Nikolay Polukhin

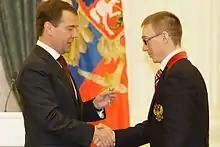
Polukhin (right) is awarded the Order of Friendship by Russian President Dmitry Medvedev in 2010.

Nikolay Polukhin (born 7 July 1982) is a Russian cross-country skier, biathlete and Paralympic Champion. He is notable for winning the most medals at the Vancouver 2010 Winter Paralympics, with six medals, including one gold.